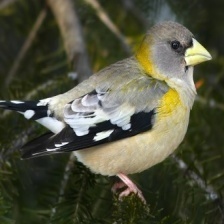
Species: EVENING GROSBEAK
Scientific name: COCCOTHRAUSTES VESPERTINUS